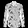
Label: Shirt